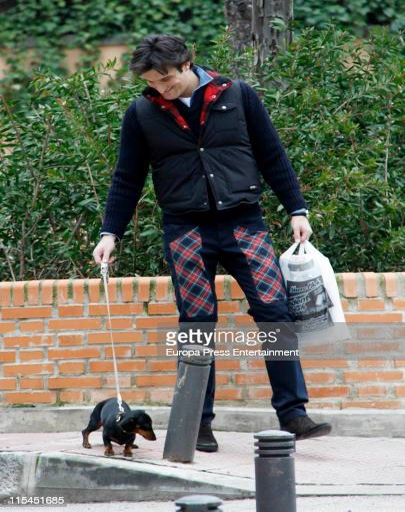
person is seen sighting with a dog